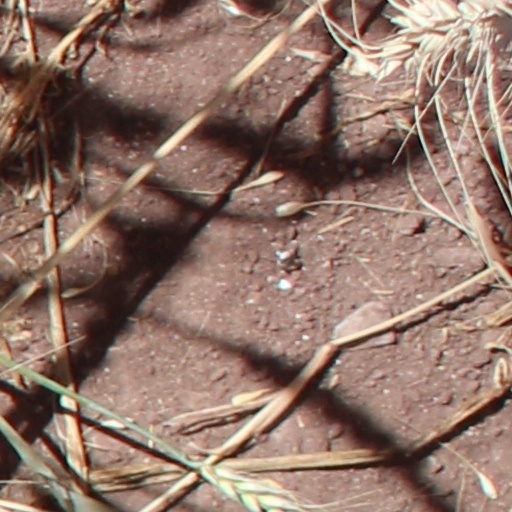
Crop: wheat